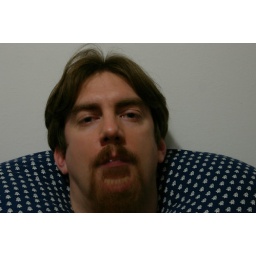
2-second exposure. Used a neck pillow pressed against the wall to keep my head still.